Rose City Rollers

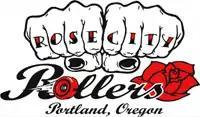
Original Rose City logo

2011 was Rose City's most successful year to that point, finishing the season with their highest ranking position to date (third in the West Region), and qualifying for Championships for the first time since 2006, by defeating Rat City Rollergirls 186–134 to finish the Western Regional Tournament in third place. At Championships, Rose City was knocked out in the opening round by the Kansas City Roller Warriors 143–135. Rose City finished fourth at the 2012 West Region tournament, losing 135–123 to Bay Area in the third-place game. At the first Division 1 Playoff in 2013 at Fort Wayne, Rose City was upset in the opening round by London Rollergirls 193–190, but won their remaining games to finish the weekend in 5th place.